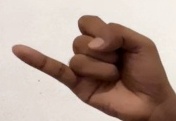
ASL sign: J